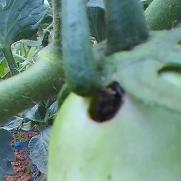
Crop: Tomato
Condition: helicoverpa-armigera-p